Late Bronze Age collapse

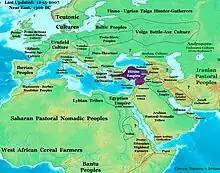
The Hittite Empire around 1300 BC

Many Anatolian sites were destroyed at the Late Bronze Age, and the area appears to have undergone extreme political decentralization. For much of the Late Bronze Age, Anatolia had been dominated by the Hittite Empire, but by 1200 BC, the state was already fragmenting under the strain of famine, plague, and civil war. The Hittite capital of Hattusa was burned at an unknown date in this general period, though it may in fact have been abandoned at that point. Karaoğlan, near present-day Ankara, was burned and the corpses left unburied. Many Anatolian sites have destruction layers dating to this general period. Some of them such as Troy were immediately rebuilt, while others such as Kaymakçı were abandoned.